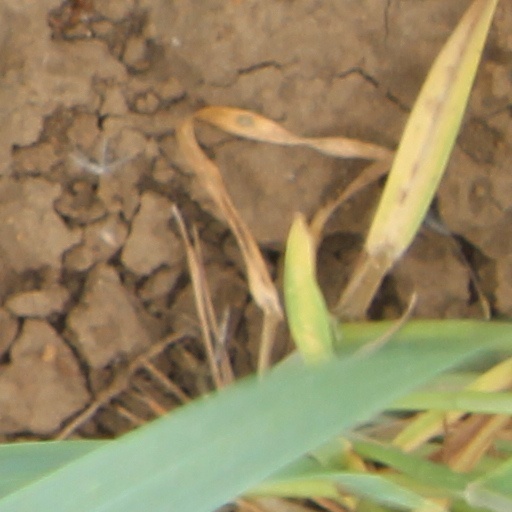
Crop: wheat